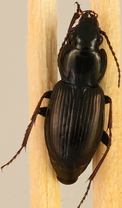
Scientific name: Pterostichus pensylvanicus
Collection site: Bartlett Experimental Forest NEON (BART), plot BART_079